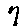
Label: 7